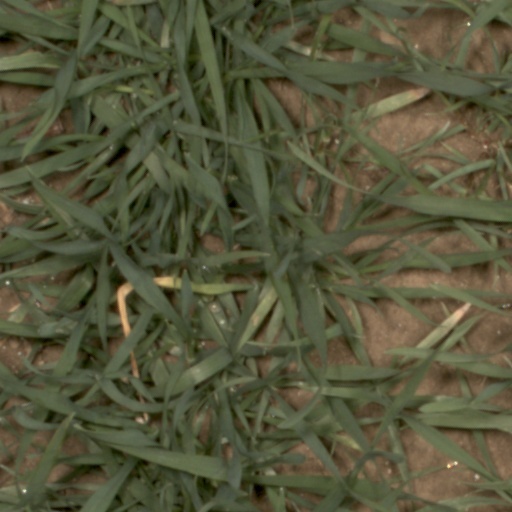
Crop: wheat